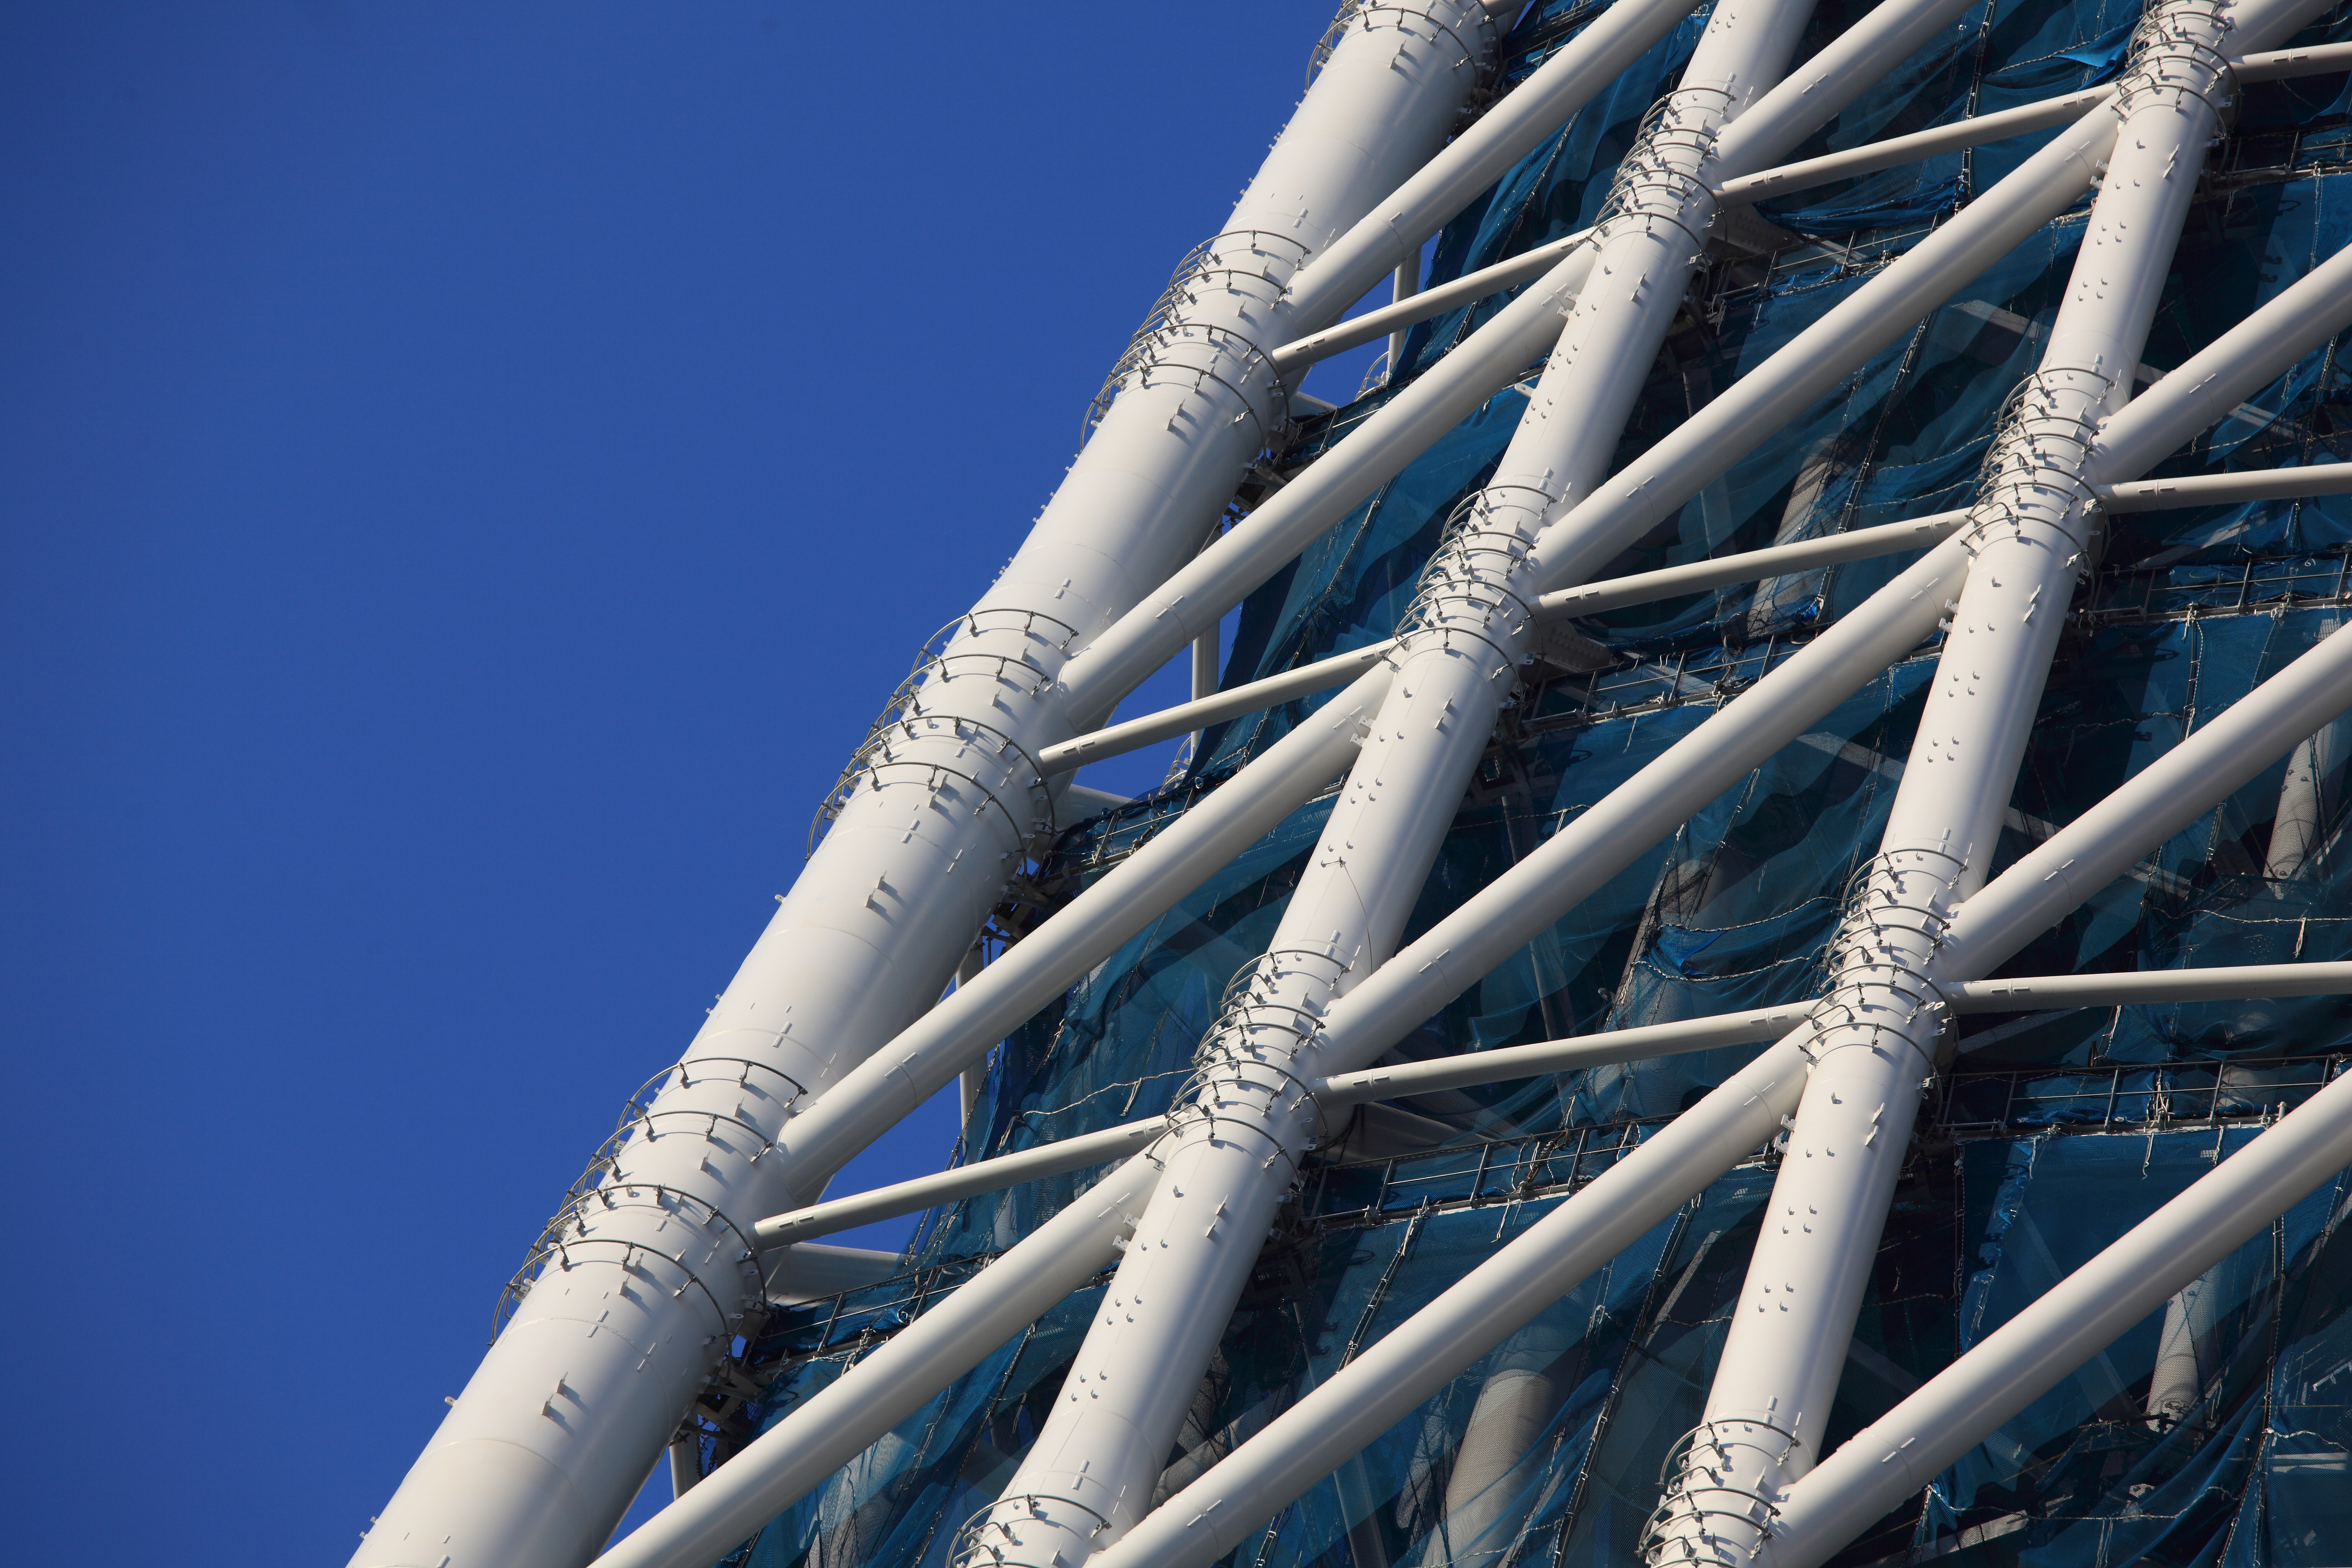
structure, sky, skyscraper, line, high, tower, mast, blue, stadium, tower block, cool image, 5d, hires, markii, hi, res, resolution, 5photosaday, tokyoskytree